The Boar (novel)

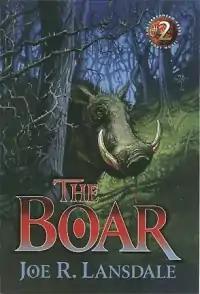
Subterranean Press issue cover by Mark A. Nelson

The Boar is a 1998 novel written by American author Joe R. Lansdale, set in East Texas in 1933 during the Great Depression.